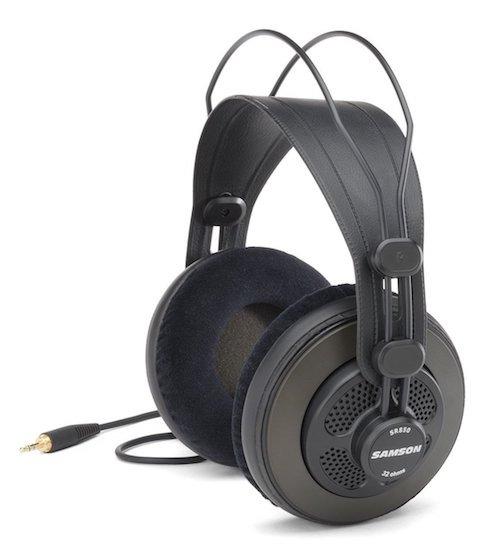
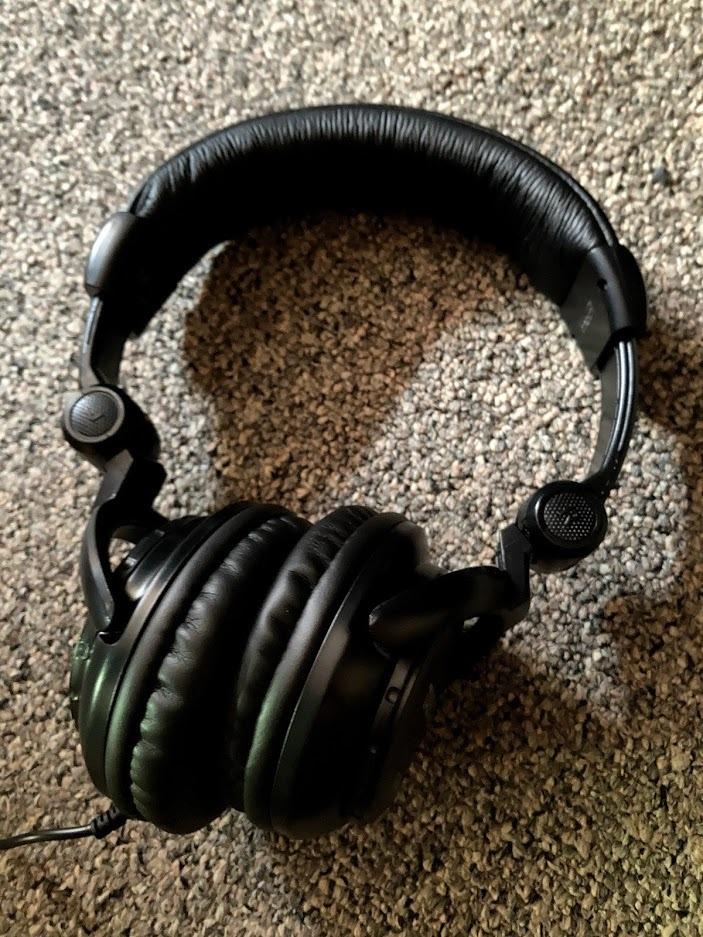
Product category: headphones
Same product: no